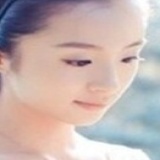
diễn viên Hồ Băng Khanh